Bayonet

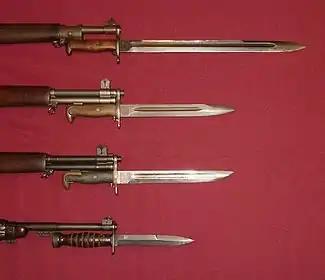
US military bayonets; from the top down, they are the M1905, the M1, M1905E1 Bowie Point Bayonet (a cut down version of the M1905), and the M4 Bayonet for the M1 Carbine.

However, during the Second Sino-Japanese War, the Japanese were able to use bayonet charges effectively against poorly organized and lightly armed Chinese troops. "Banzai charges" became an accepted military tactic where Japanese forces were able to rout larger Chinese forces routinely.